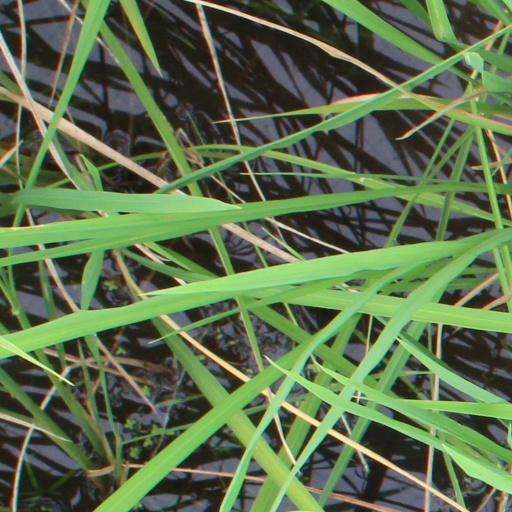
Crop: rice